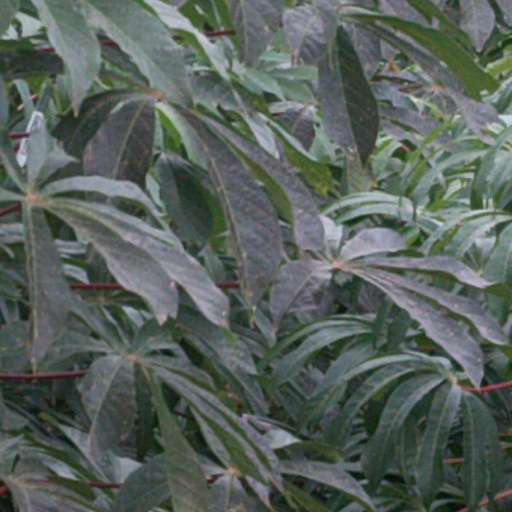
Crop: cassava